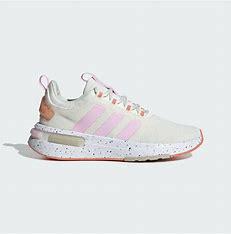
Brand: Adidas
Model: Racer TR23